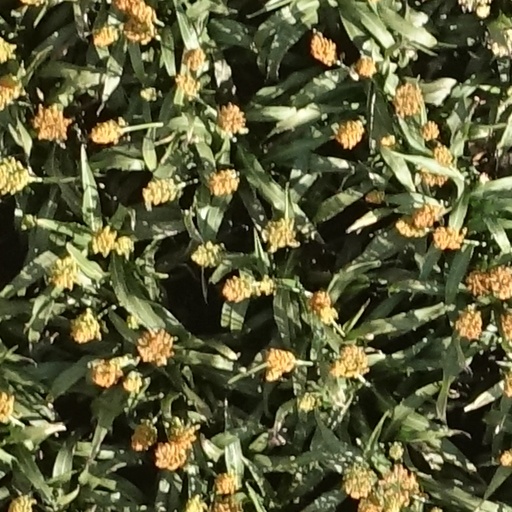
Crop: sorghum